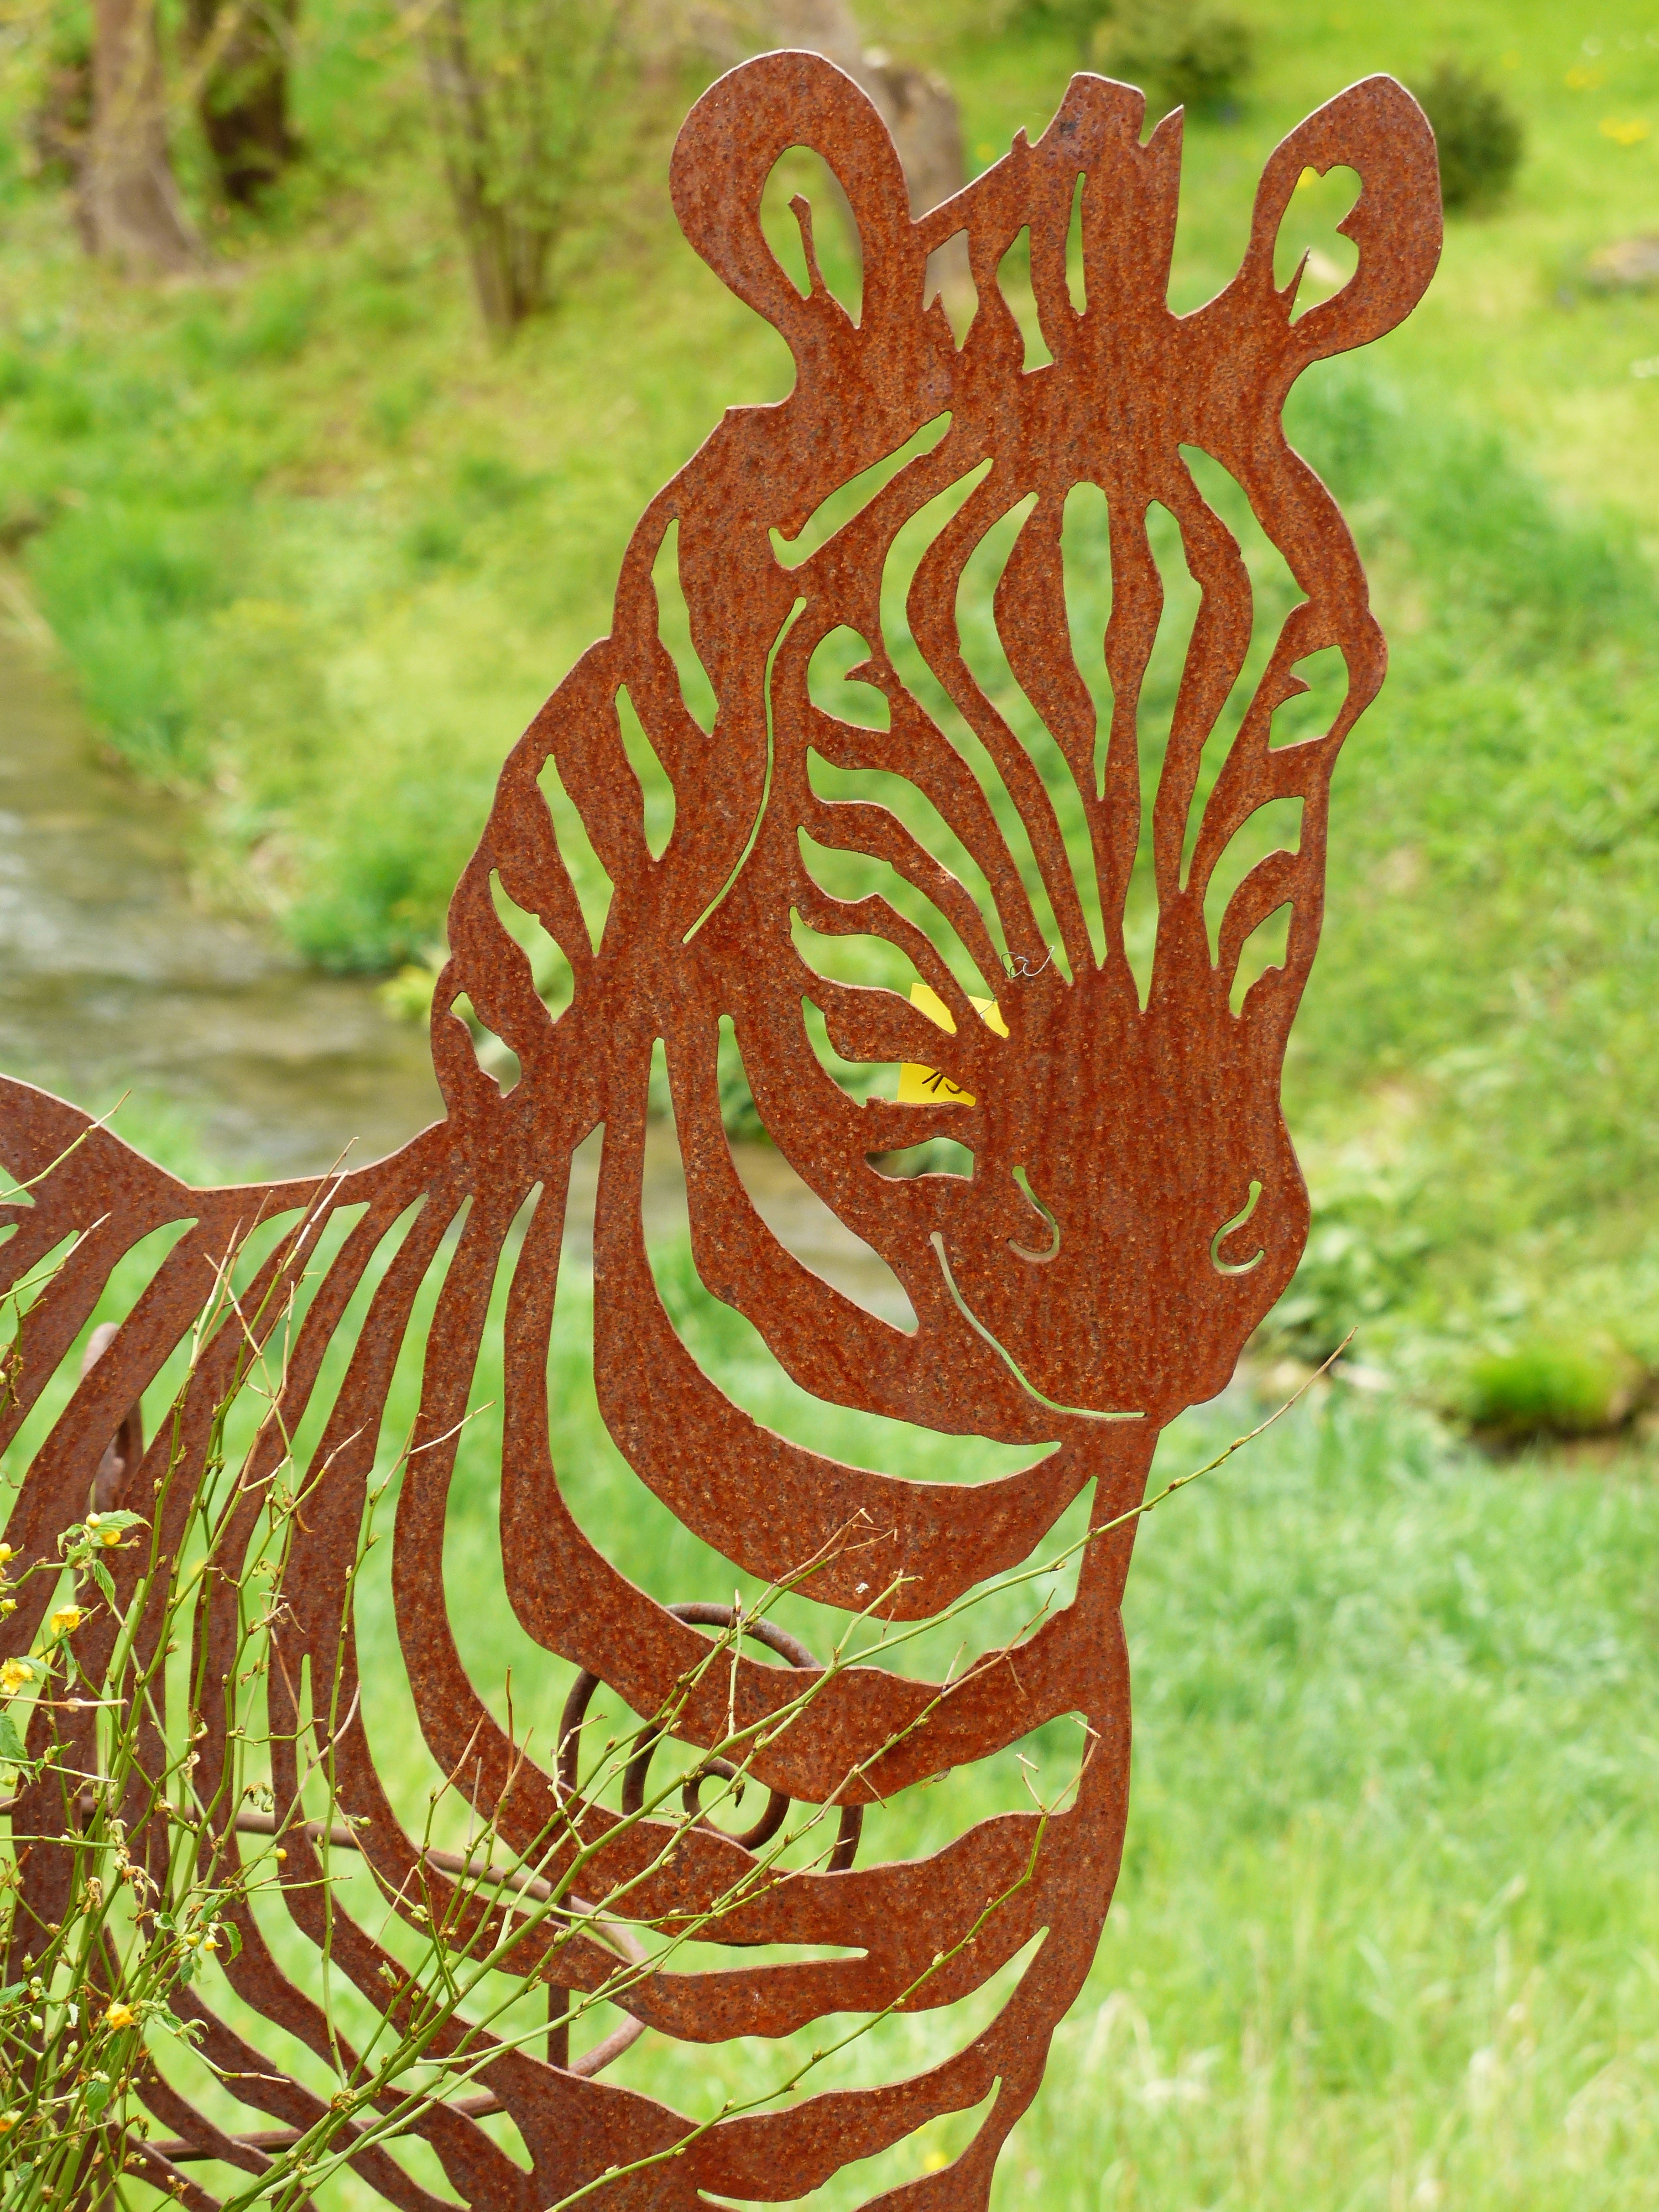
animal, decoration, metal, mammal, garden, fauna, zebra, art, figure, tiger, carving, garden decoration, sheet metal figure, horse like mammal